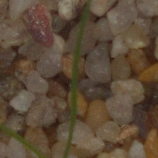
Label: loose_silkybent